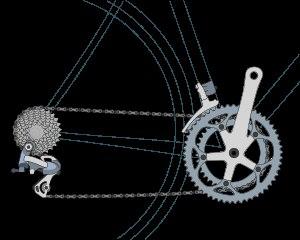
Une bicyclette, ou un vélo, est un véhicule terrestre à propulsion humaine entrant dans la catégorie des cycles et composé de deux roues alignées, qui lui donnent son nom. La force motrice est fournie par son conducteur, en position le plus souvent assise, par l'intermédiaire de deux pédales entraînant la roue arrière par une chaîne à rouleaux.